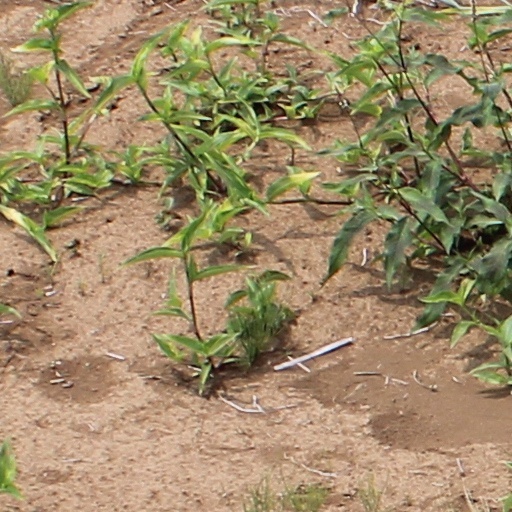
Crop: wheat